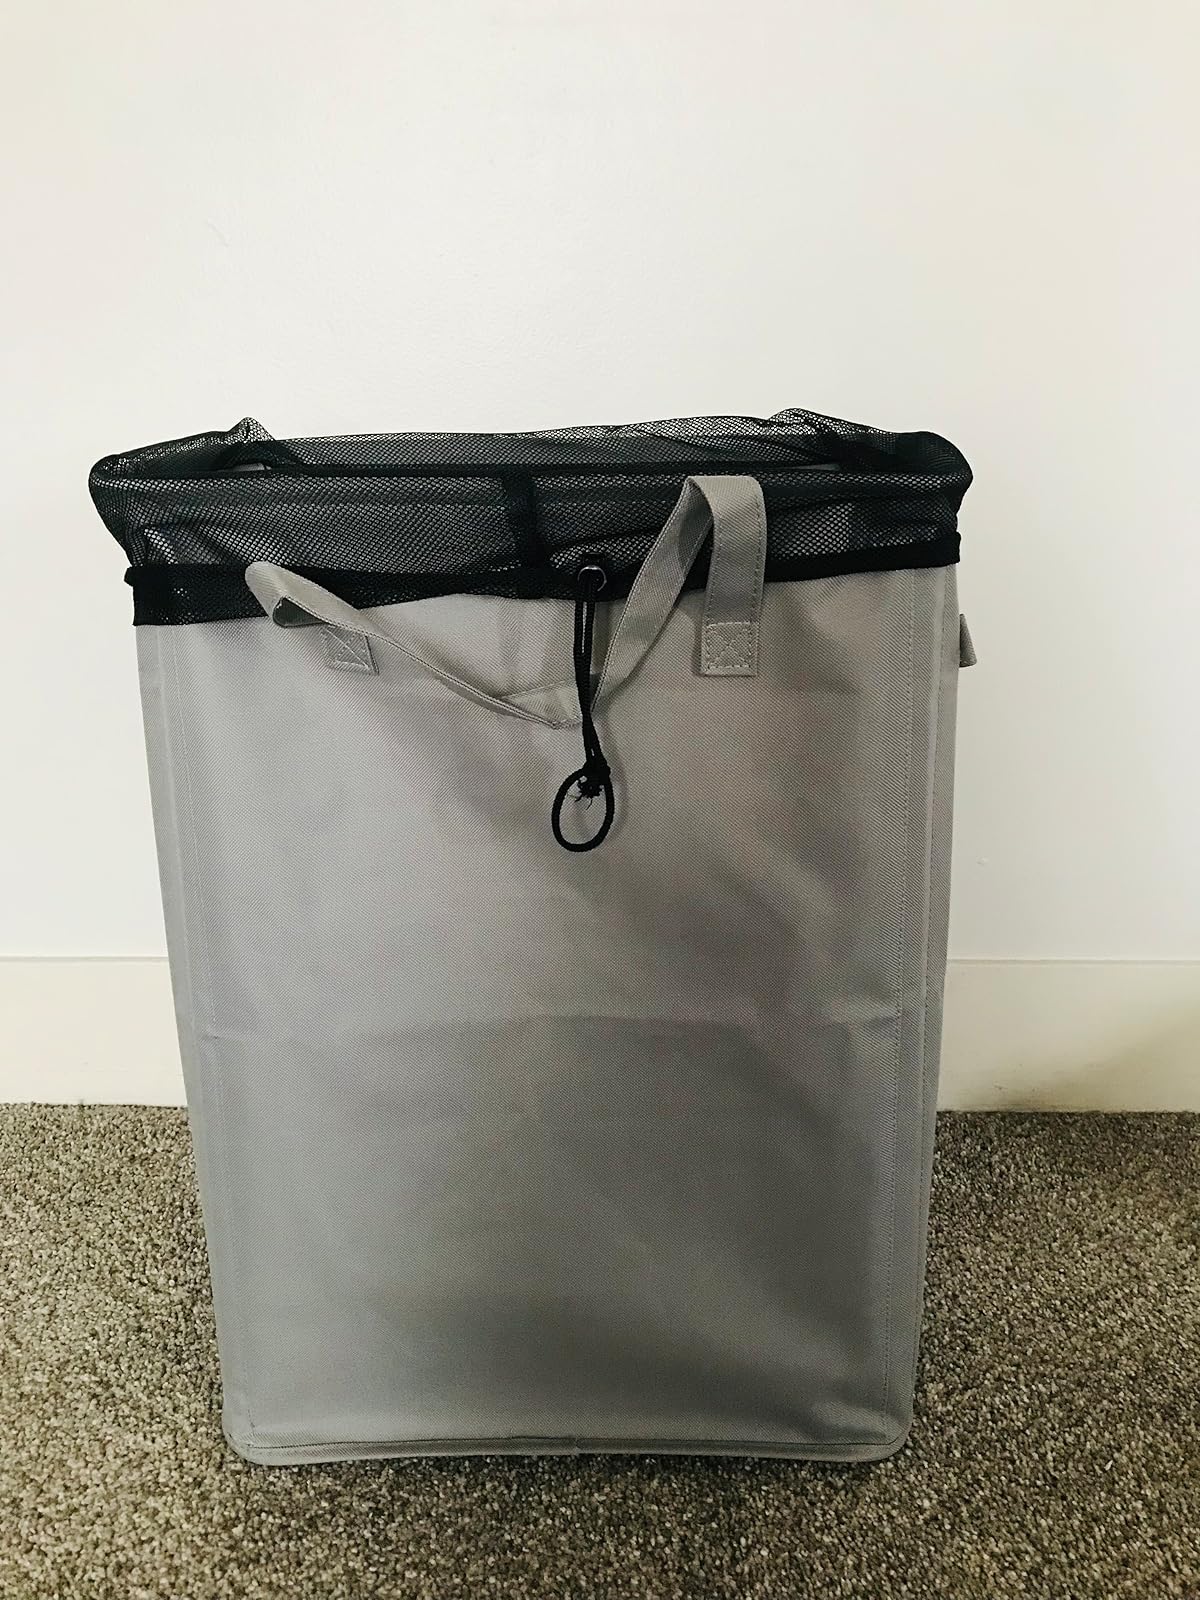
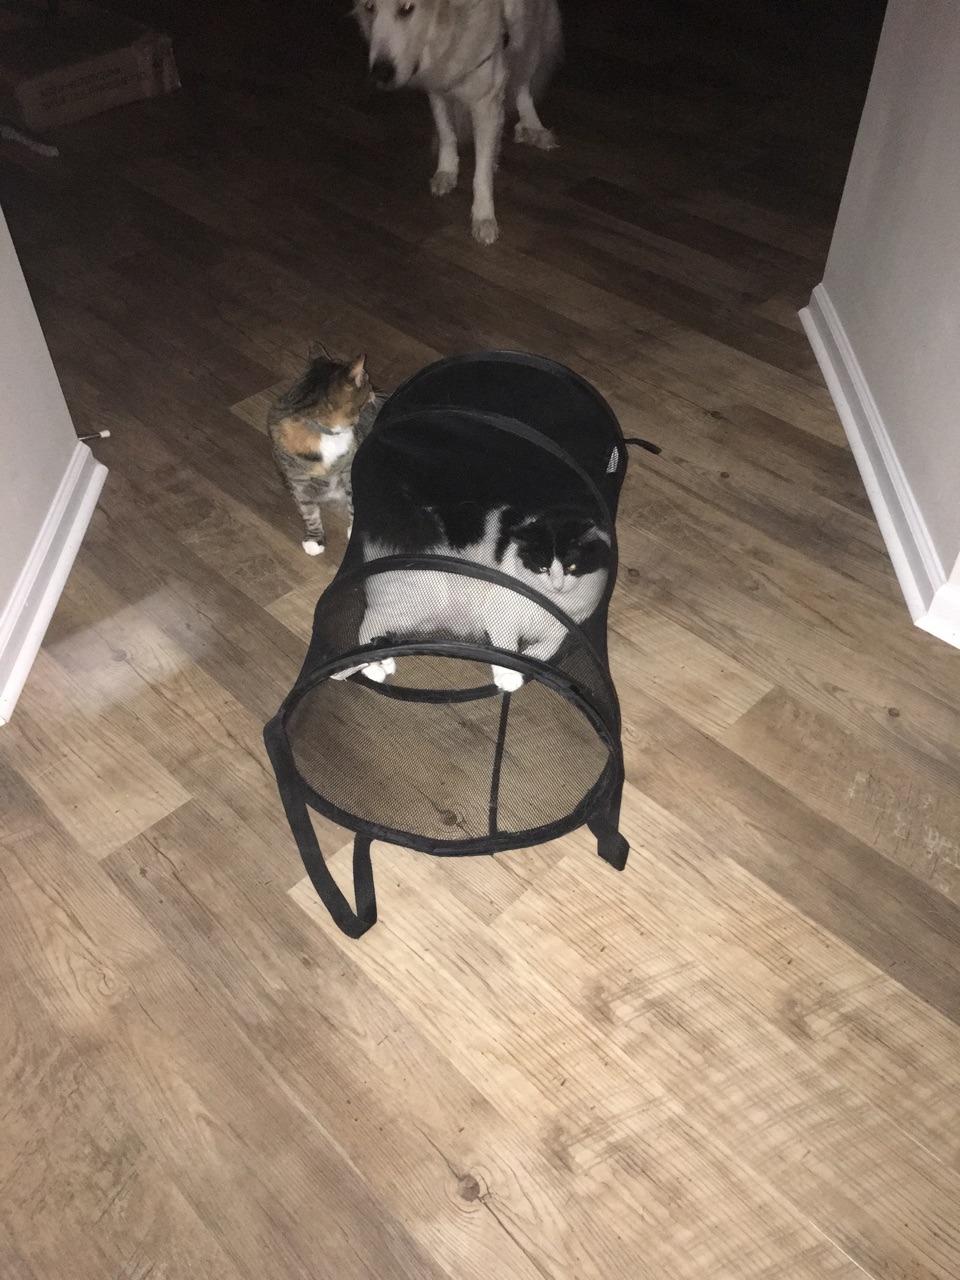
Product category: items_hamper
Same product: no